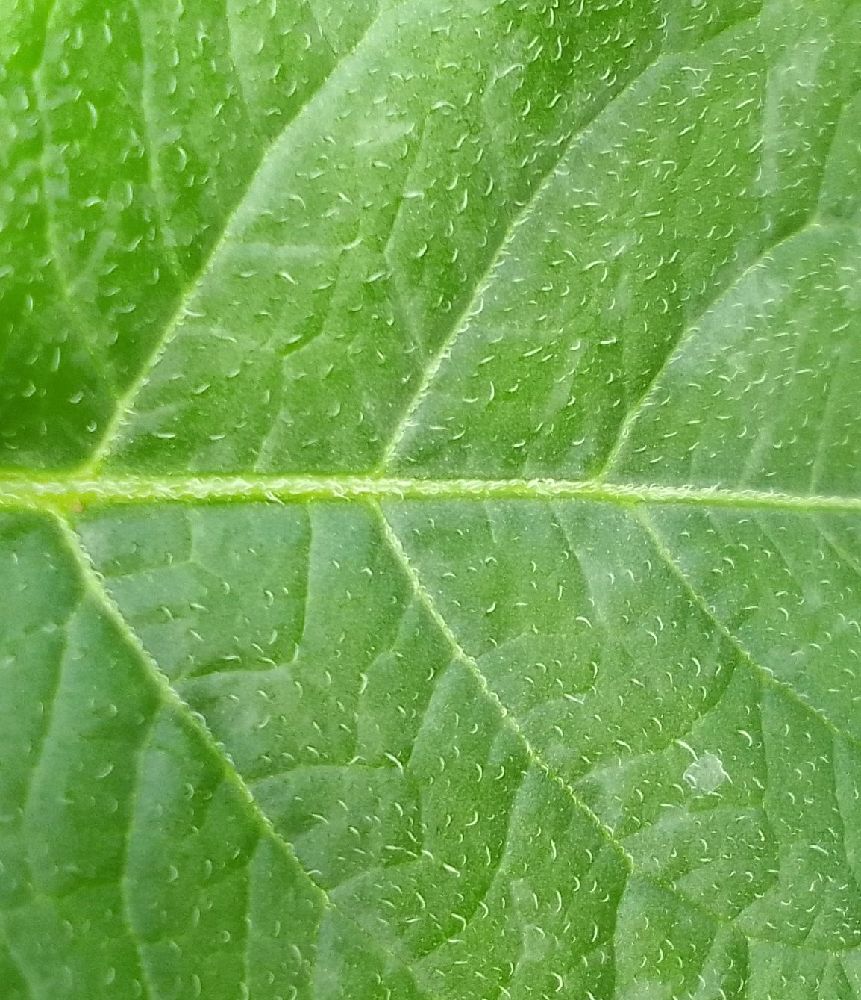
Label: Healthy